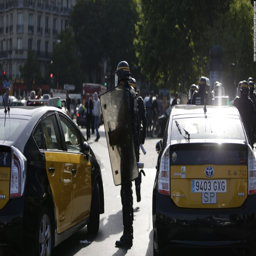
riot police arrive to intervene at the station .